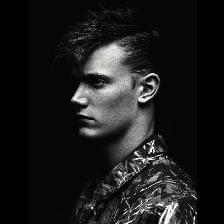
Label: Human